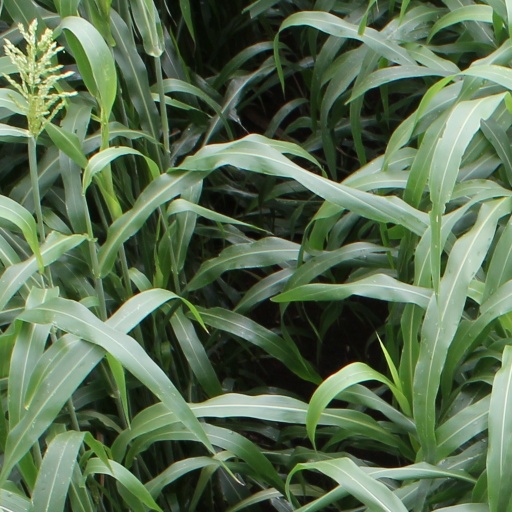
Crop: sorghum